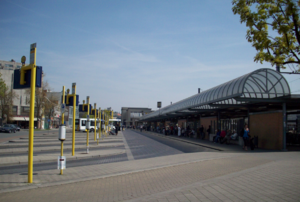
La gare de Courtrai est une gare ferroviaire belge de la ligne 75, de Gand-Saint-Pierre à Mouscron, située à proximité du centre de la ville de Courtrai dans la province de Flandre-Occidentale en Région flamande.